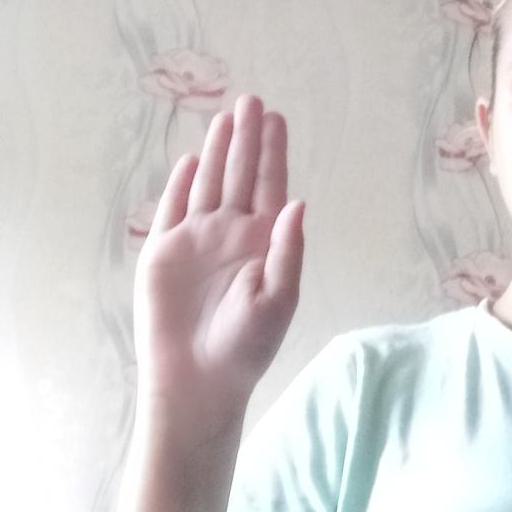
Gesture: stop